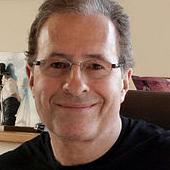
Age: 62